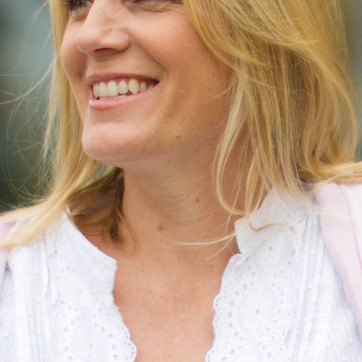
Material: skin